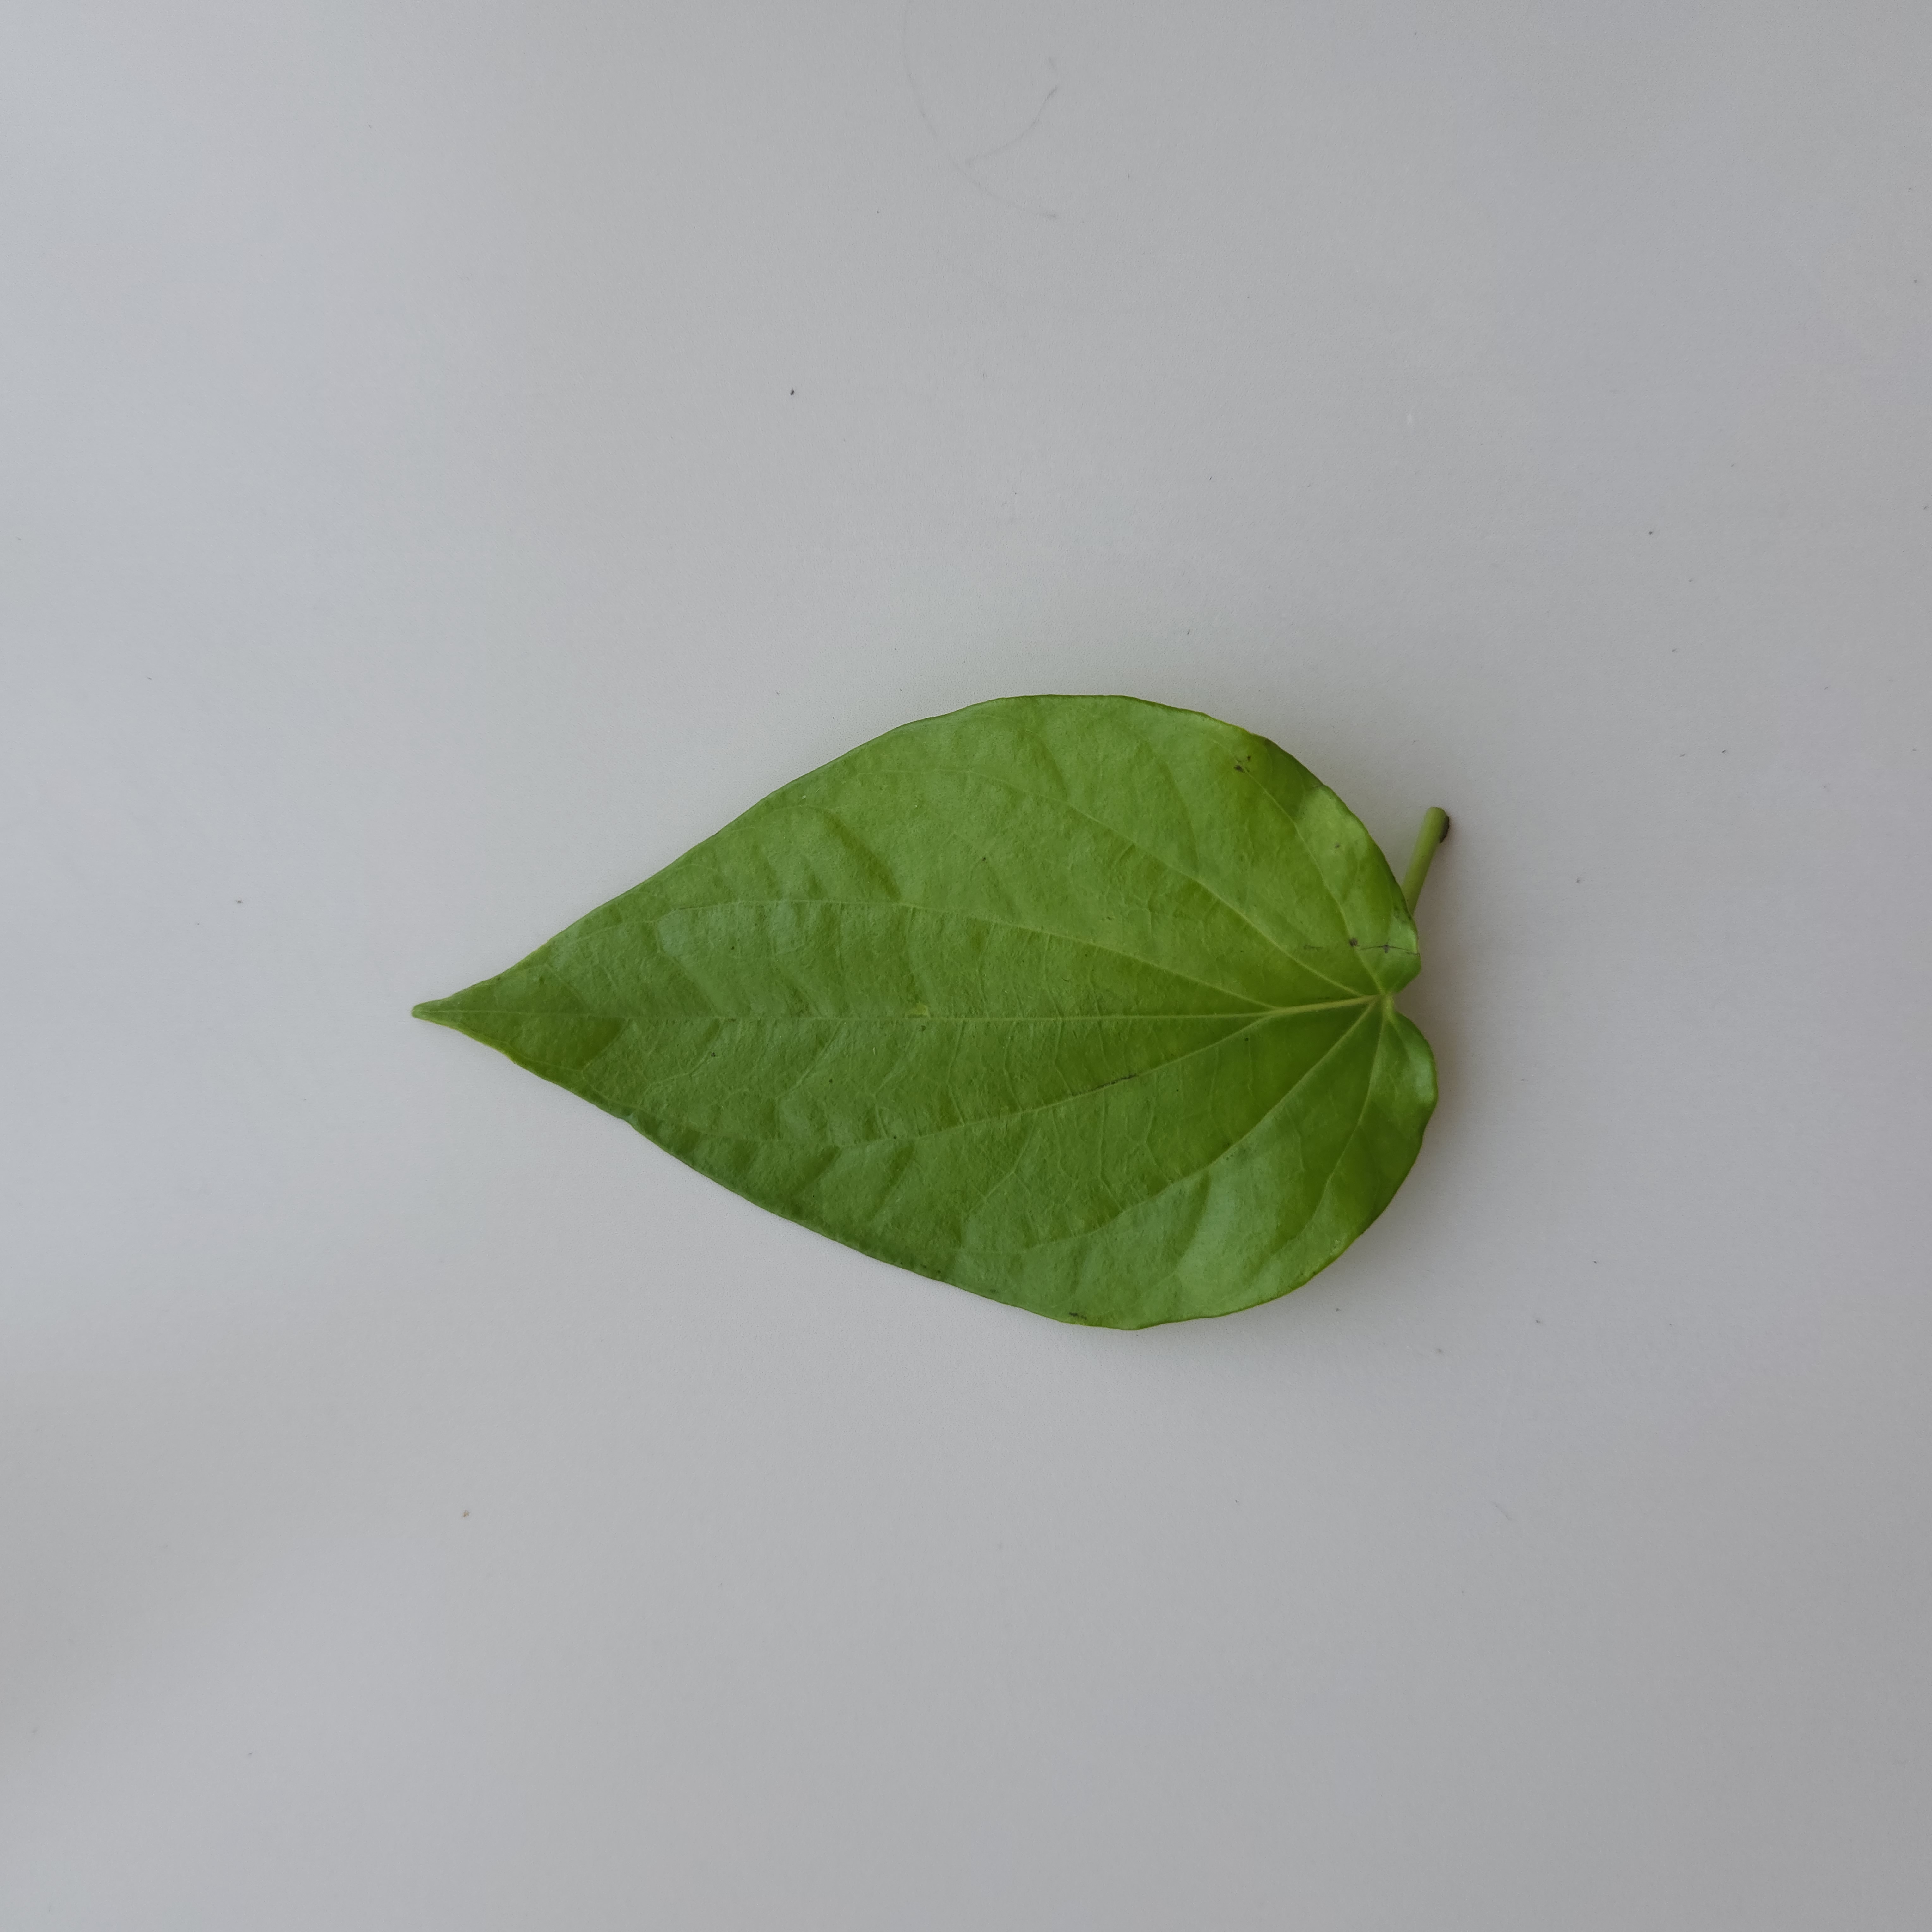
Label: Healthy